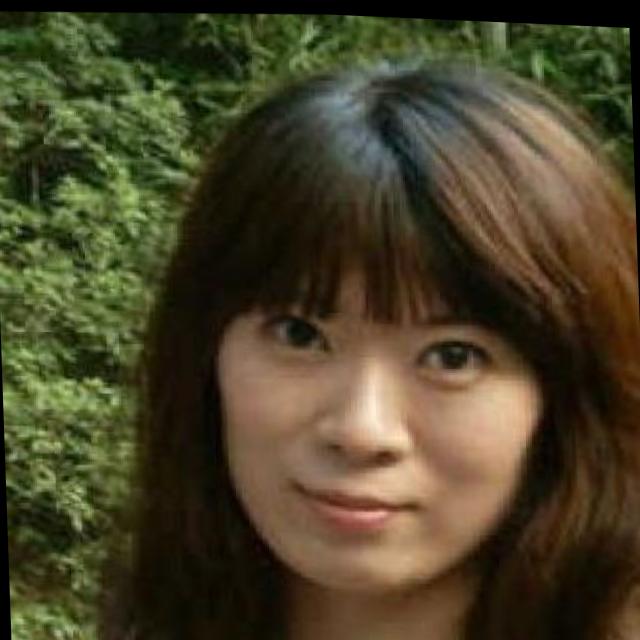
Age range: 21-44